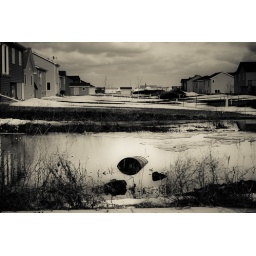
A barrel sitting in some water in an empty lot.